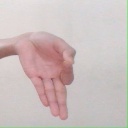
अक्षर: ज्ञ